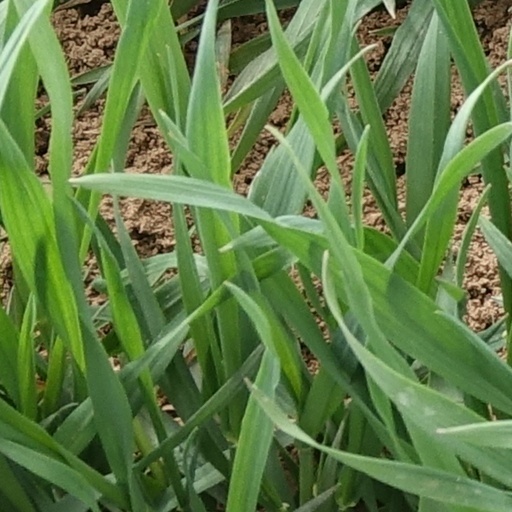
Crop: wheat